Jaywalking

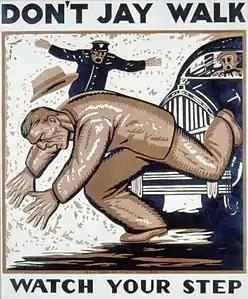
An anti-jaywalking poster created in 1937 as part of the United States WPA's Federal Art Project

While jaywalking is associated with pedestrians today, the earliest references to "jay" behavior in the street were about horse-drawn carriages and automobiles in 1905 Kansas: "jay drivers" who did not drive on the correct side of the street. The term swiftly expanded to pedestrians, and by 1909, "The Chanute Daily Tribune" warned "The jay walker needs attention as well as the jay driver, and is about as big a nuisance." No historical evidence supports an alternative folk etymology by which the word is traced to either the letter "J" (characterizing the route a jaywalker might follow), or "jake walk" (an early term related to a drunkard's walk).